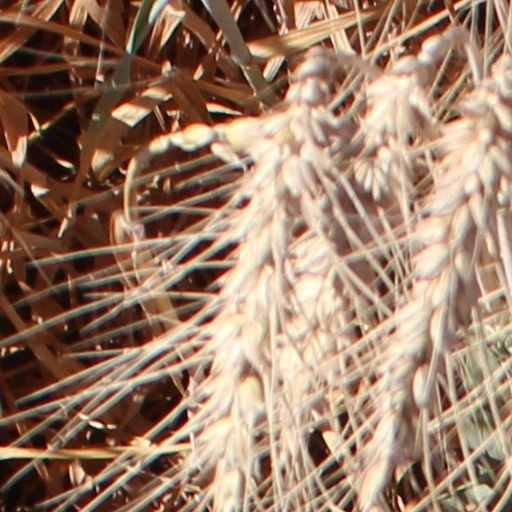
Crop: wheat